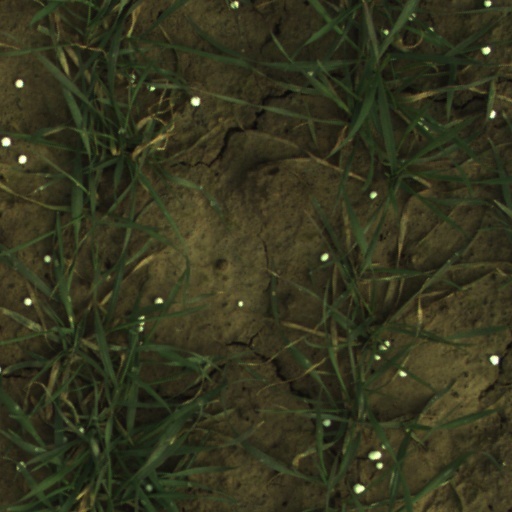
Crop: wheat